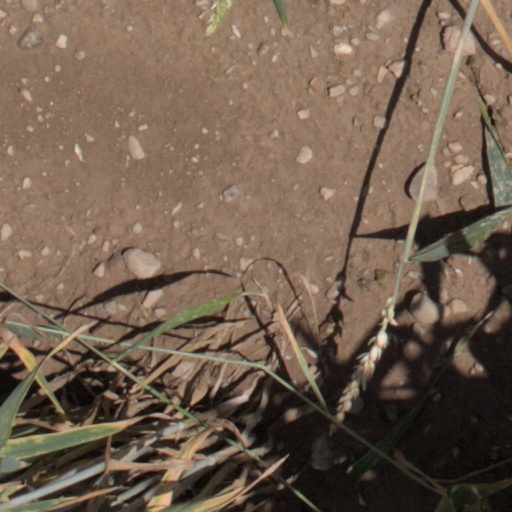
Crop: wheat